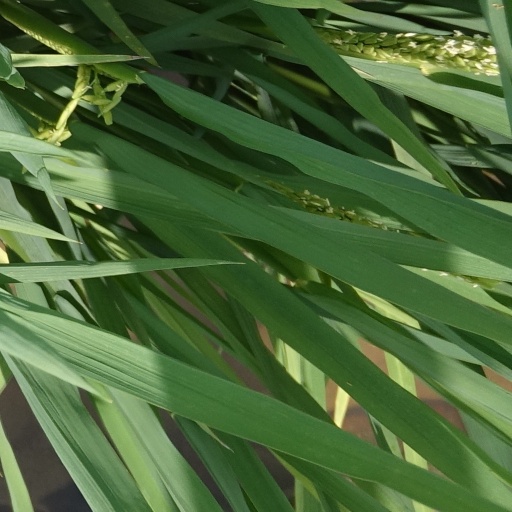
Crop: rice